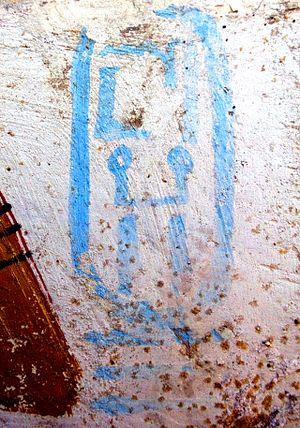
Ouseribrê Senebkay est un souverain d'Égypte ayant régné vers 1650 avant notre ère, durant la Deuxième Période intermédiaire. Il n'est rattaché à aucune dynastie précise. Il règne pendant une période troublée. Le début de la Deuxième Période intermédiaire est marqué par une décomposition profonde de l'État égyptien, aggravée ultérieurement par l'invasion des Hyksôs. Les structures politiques usuelles laissent place à de petits royaumes instables, sur lesquels les pharaons peinent à imposer leur légitimité. Le règne de Senebkay semble avoir été l'un des plus longs de ces temps chaotiques : il aurait durer quatre ans et demi.